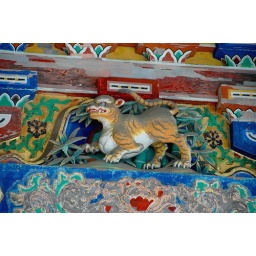
Tiger statue, which guards the right window of the pagoda, part of the 12 chinese zodiac signs which are carved around the first level